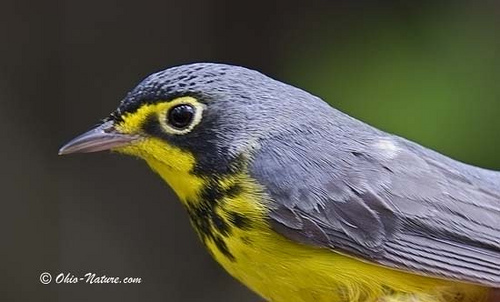
bird with grayish blue feather on top of body and yellow and black feathers on the under part of the bird has blue flat beak
this yellow and black bird has a small and pointed bill.
the birds belly is a bright yellow with dark gray head with a gray bill.
this colorful bird has yellow from its head to underside, and blue on the top of its head and back, as well as a sharp beak.
a small bird with a yellow underbelly and gray feathers all over.
this bird has a yellow belly and sides, while the wings and crown is in between black and gray.
this is a blue-gray bird with a yellow throat, breast and belly and a pointed beak.
this bird has wings that are black and has a yellow body
this bird has a black crown with yellow throat and black breast.
this bird has a black crown with yellow eyebrows and yellow belly.
Species: Canada Warbler